Death metal

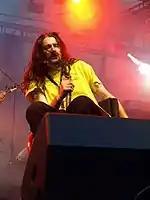
Jeff Becerra of Possessed

Possessed, a band that formed in the San Francisco Bay Area during 1983, is described by AllMusic as "connecting the dots" between thrash metal and death metal with their 1985 debut album, "Seven Churches". While attributed as having a Slayer influence, current and former members of the band had actually cited Venom and Motörhead, as well as early work by Exodus, as the main influences on their sound. Although the group had released only two studio albums and an EP in their formative years, they have been described by music journalists and musicians as either being "monumental" in developing the death metal style, or as being the first death metal band. Earache Records noted that "the likes of Trey Azagthoth and Morbid Angel based what they were doing in their formative years on the Possessed blueprint laid down on the legendary "Seven Churches" recording. Possessed arguably did more to further the cause of 'Death Metal' than any of the early acts on the scene back in the mid-late 80's."